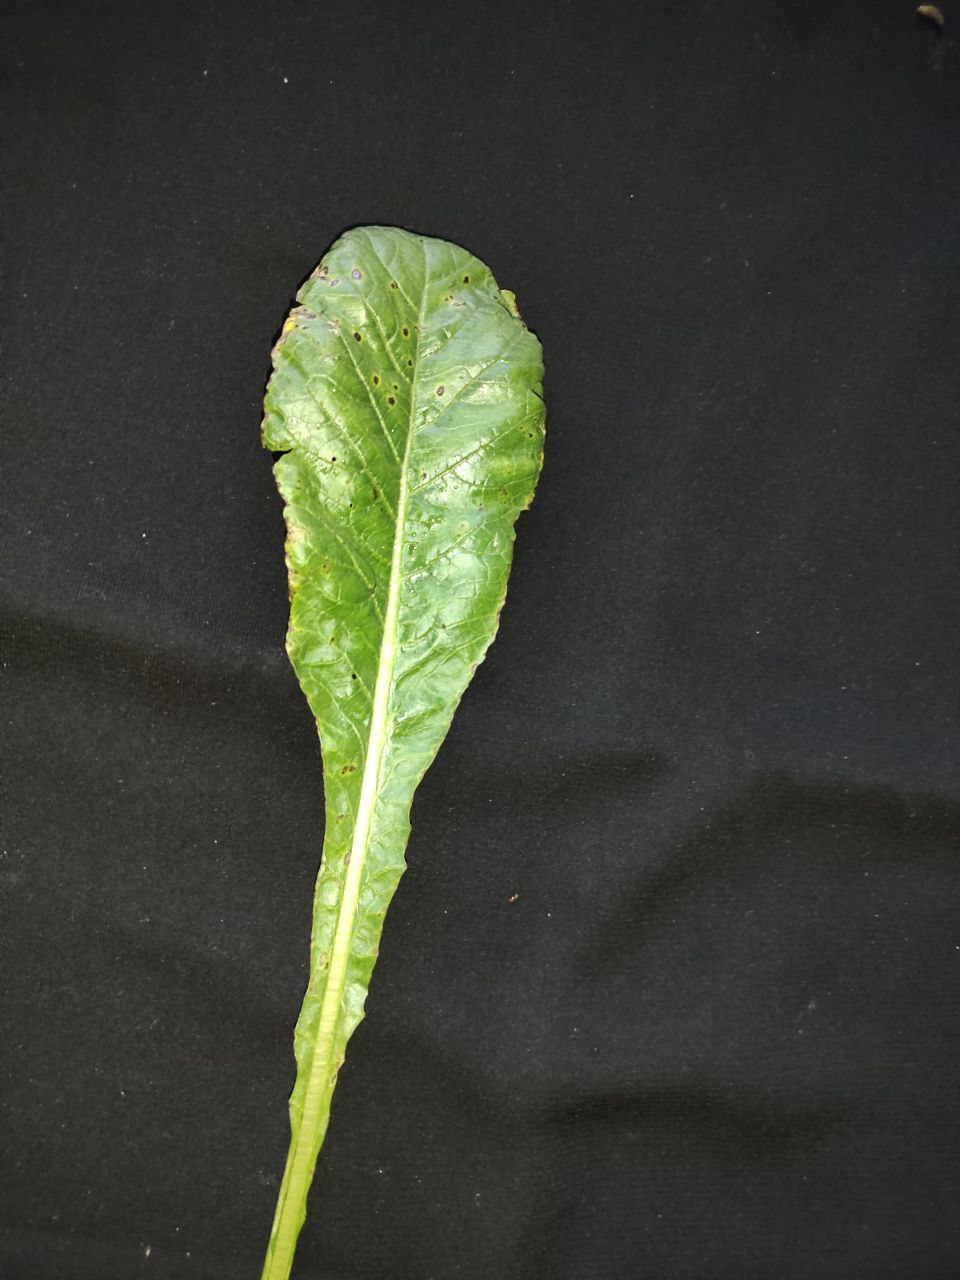
Label: Black leaf spot